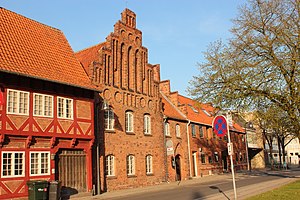
Næstved gamle Rådhus / Beskrivelse
Næstved Gamle Rådhus og hjørnet af Oberst Schwanes Gård.
Næstved Gamle Rådhus forand Skt. Mortens Kirke.
Næstved gamle Rådhus er, som navnet antyder, et tidligere rådhus i Næstved, på midtsjælland. Bygningen er dateret til omkring 1450, og er dermed landets ældste rådhus, og det eneste fra middelalderen. I 1500-tallet blev der tilføjet en ekstra etage. Bygningen ligger lige ud til Sankt Peders Kirke, der blev grundlagt i 1300-tallet.